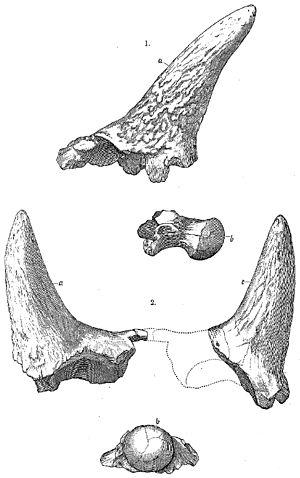
Ceratops est un genre douteux éteint de dinosaure de la famille des Ceratopsidae qui a vécu pendant le Crétacé supérieur.